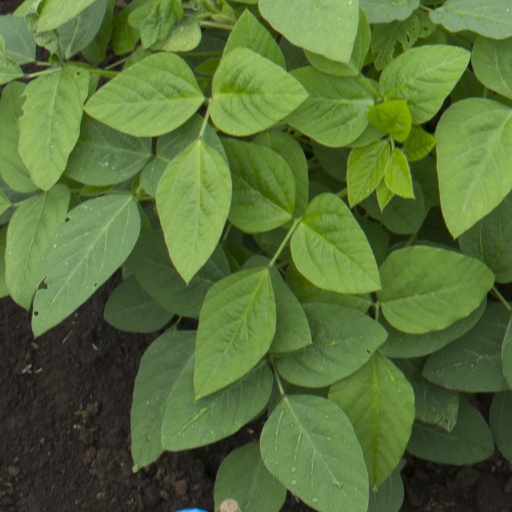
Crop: soybean